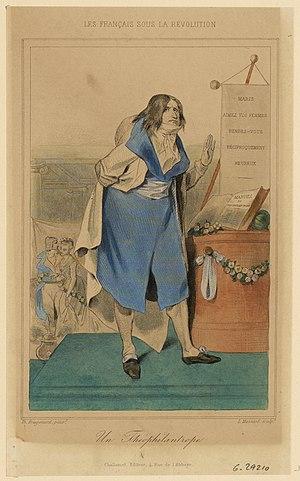
Un Théophilanthrope - Les Français sous la Révolution. Planche extraite de l'ouvrage d'Augustin Challamel et Wilhelm Ténint, Les français sous la Révolution, Paris, Challamel, 1843.
La théophilanthropie est un culte établi sur deux idées principales : la croyance en Dieu et l'amour du prochain.